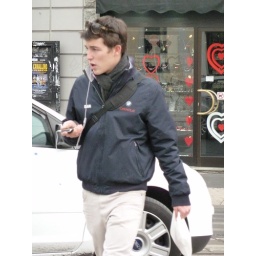
bourgeois boy in milan crossing the street